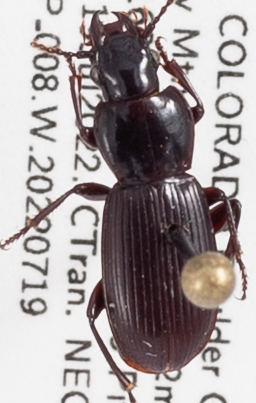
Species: Pterostichus restrictus
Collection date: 2022-07-19
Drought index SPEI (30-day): -0.24
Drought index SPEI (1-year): -1.45
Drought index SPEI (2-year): -1.13